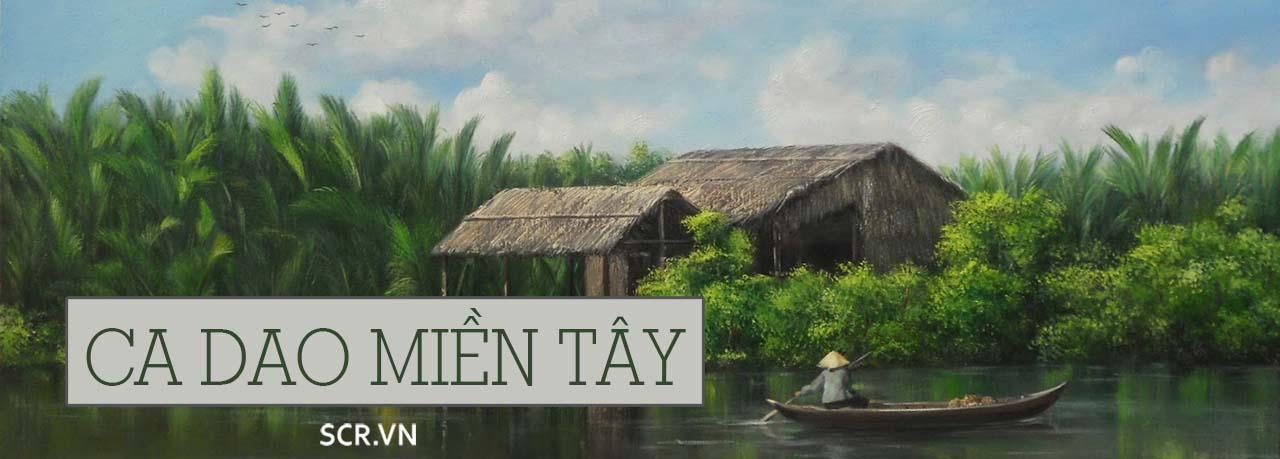
người phụ nữ đội nón lá đang chèo xuồng